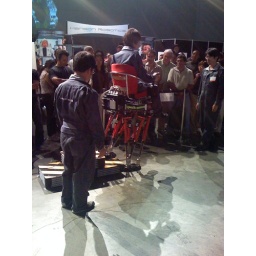
the person gets in the chair and using the controls walks the machine to carry him/her anywhere, even up stairs or downstairs.